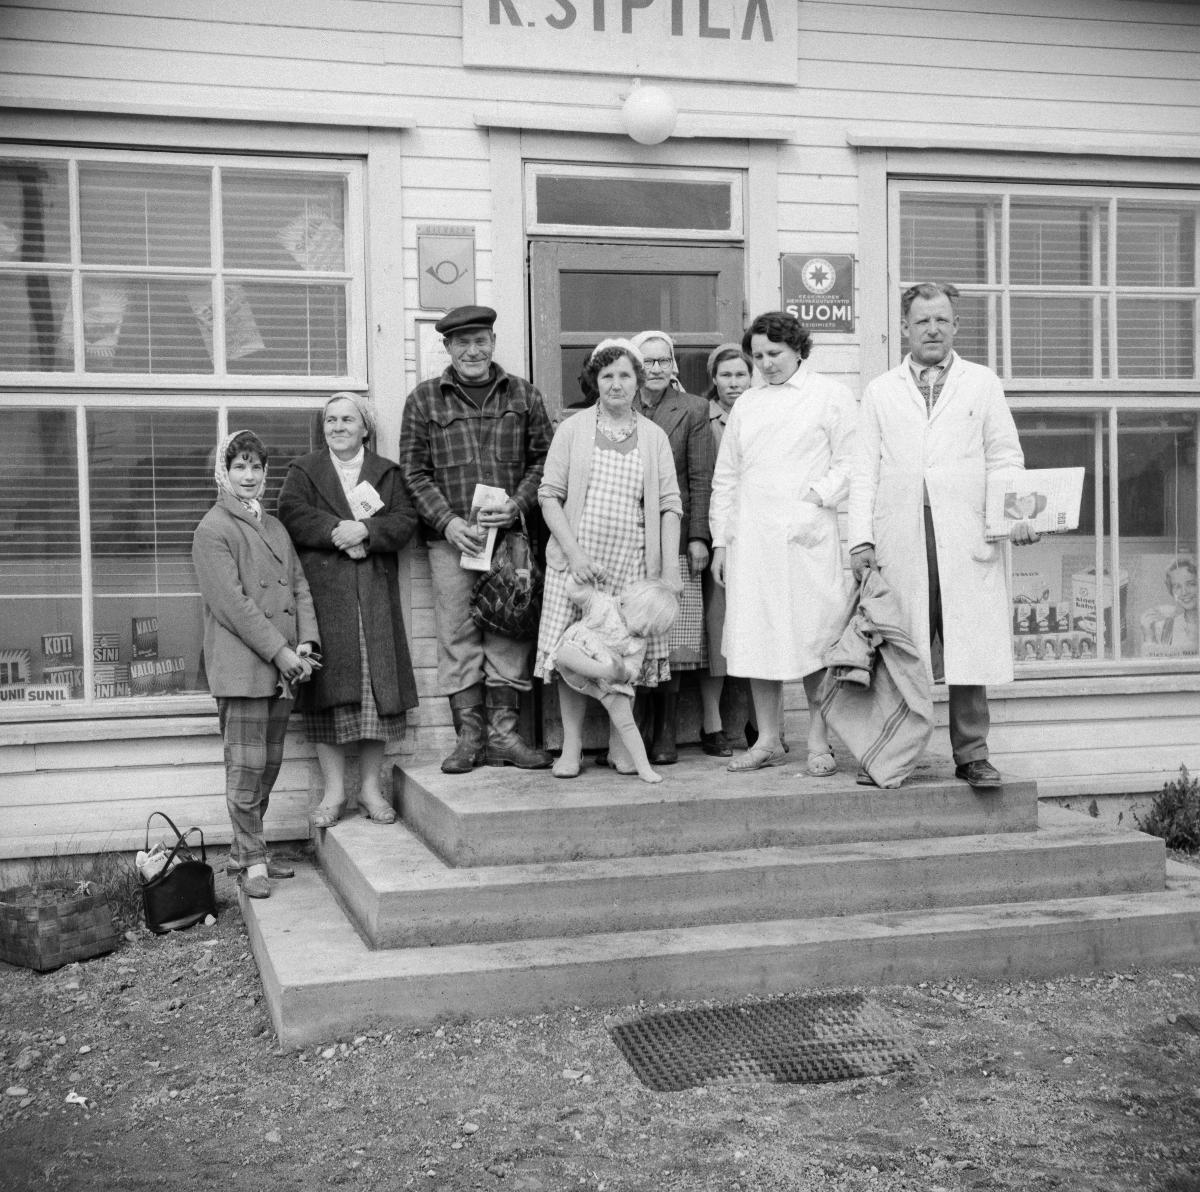
Reportaasi 29.5.1959: Ritvalan helkaperinne elää vuodesta vuoteen
sisällön kuvaus: Ritvalan posti on Sipilän kaupassa ja posti saapuu kahdesti päivässä. Sanomalehtiä Ritvalaan on aina tilattu paljon: v. 1859 kylään tuli 11 Suomettaren vuosikertaa ja v. 1866 suomenkielisiä sanomalehtiä, pääasiassa Hämäläistä, neljättäkymmentä. Nyt ollaan noutamassa päivän Hämeen Sanomia ja muita lehtiä: Tamara Jurin (vas.), Elli Seijavuori, Juho Vanhala, Oili Oksanen, Aili Eriksson ja Hilja Keskinen sekä kauppiaan rouva Meeri Sipilä ja kauppias Reino Sipilä.
Kuvaaja: Sauri, Eero, kuvaaja
Vuosi: 1900
Paikka: Suomi, Pirkanmaa, Valkeakoski, Sääksmäki, Ritvala
Aiheet: Ritvalan kylä; kylät; posti; Keskinäinen henkivakuutusyhtiö Suomi; R. Sipilä; myymälät; ryhmäkuva; kokokuva; villages; mail; shops; byar; post; affärer